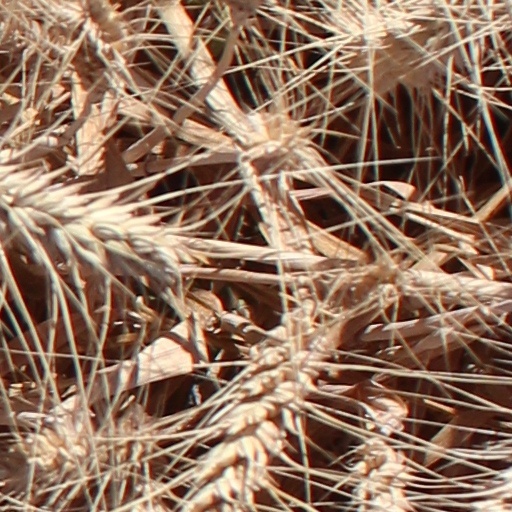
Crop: wheat